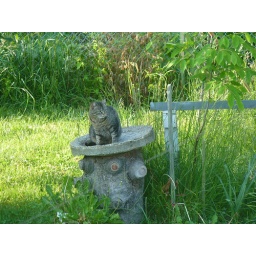
This is baby, sitting in the birdbath, I dont put water in it anymore